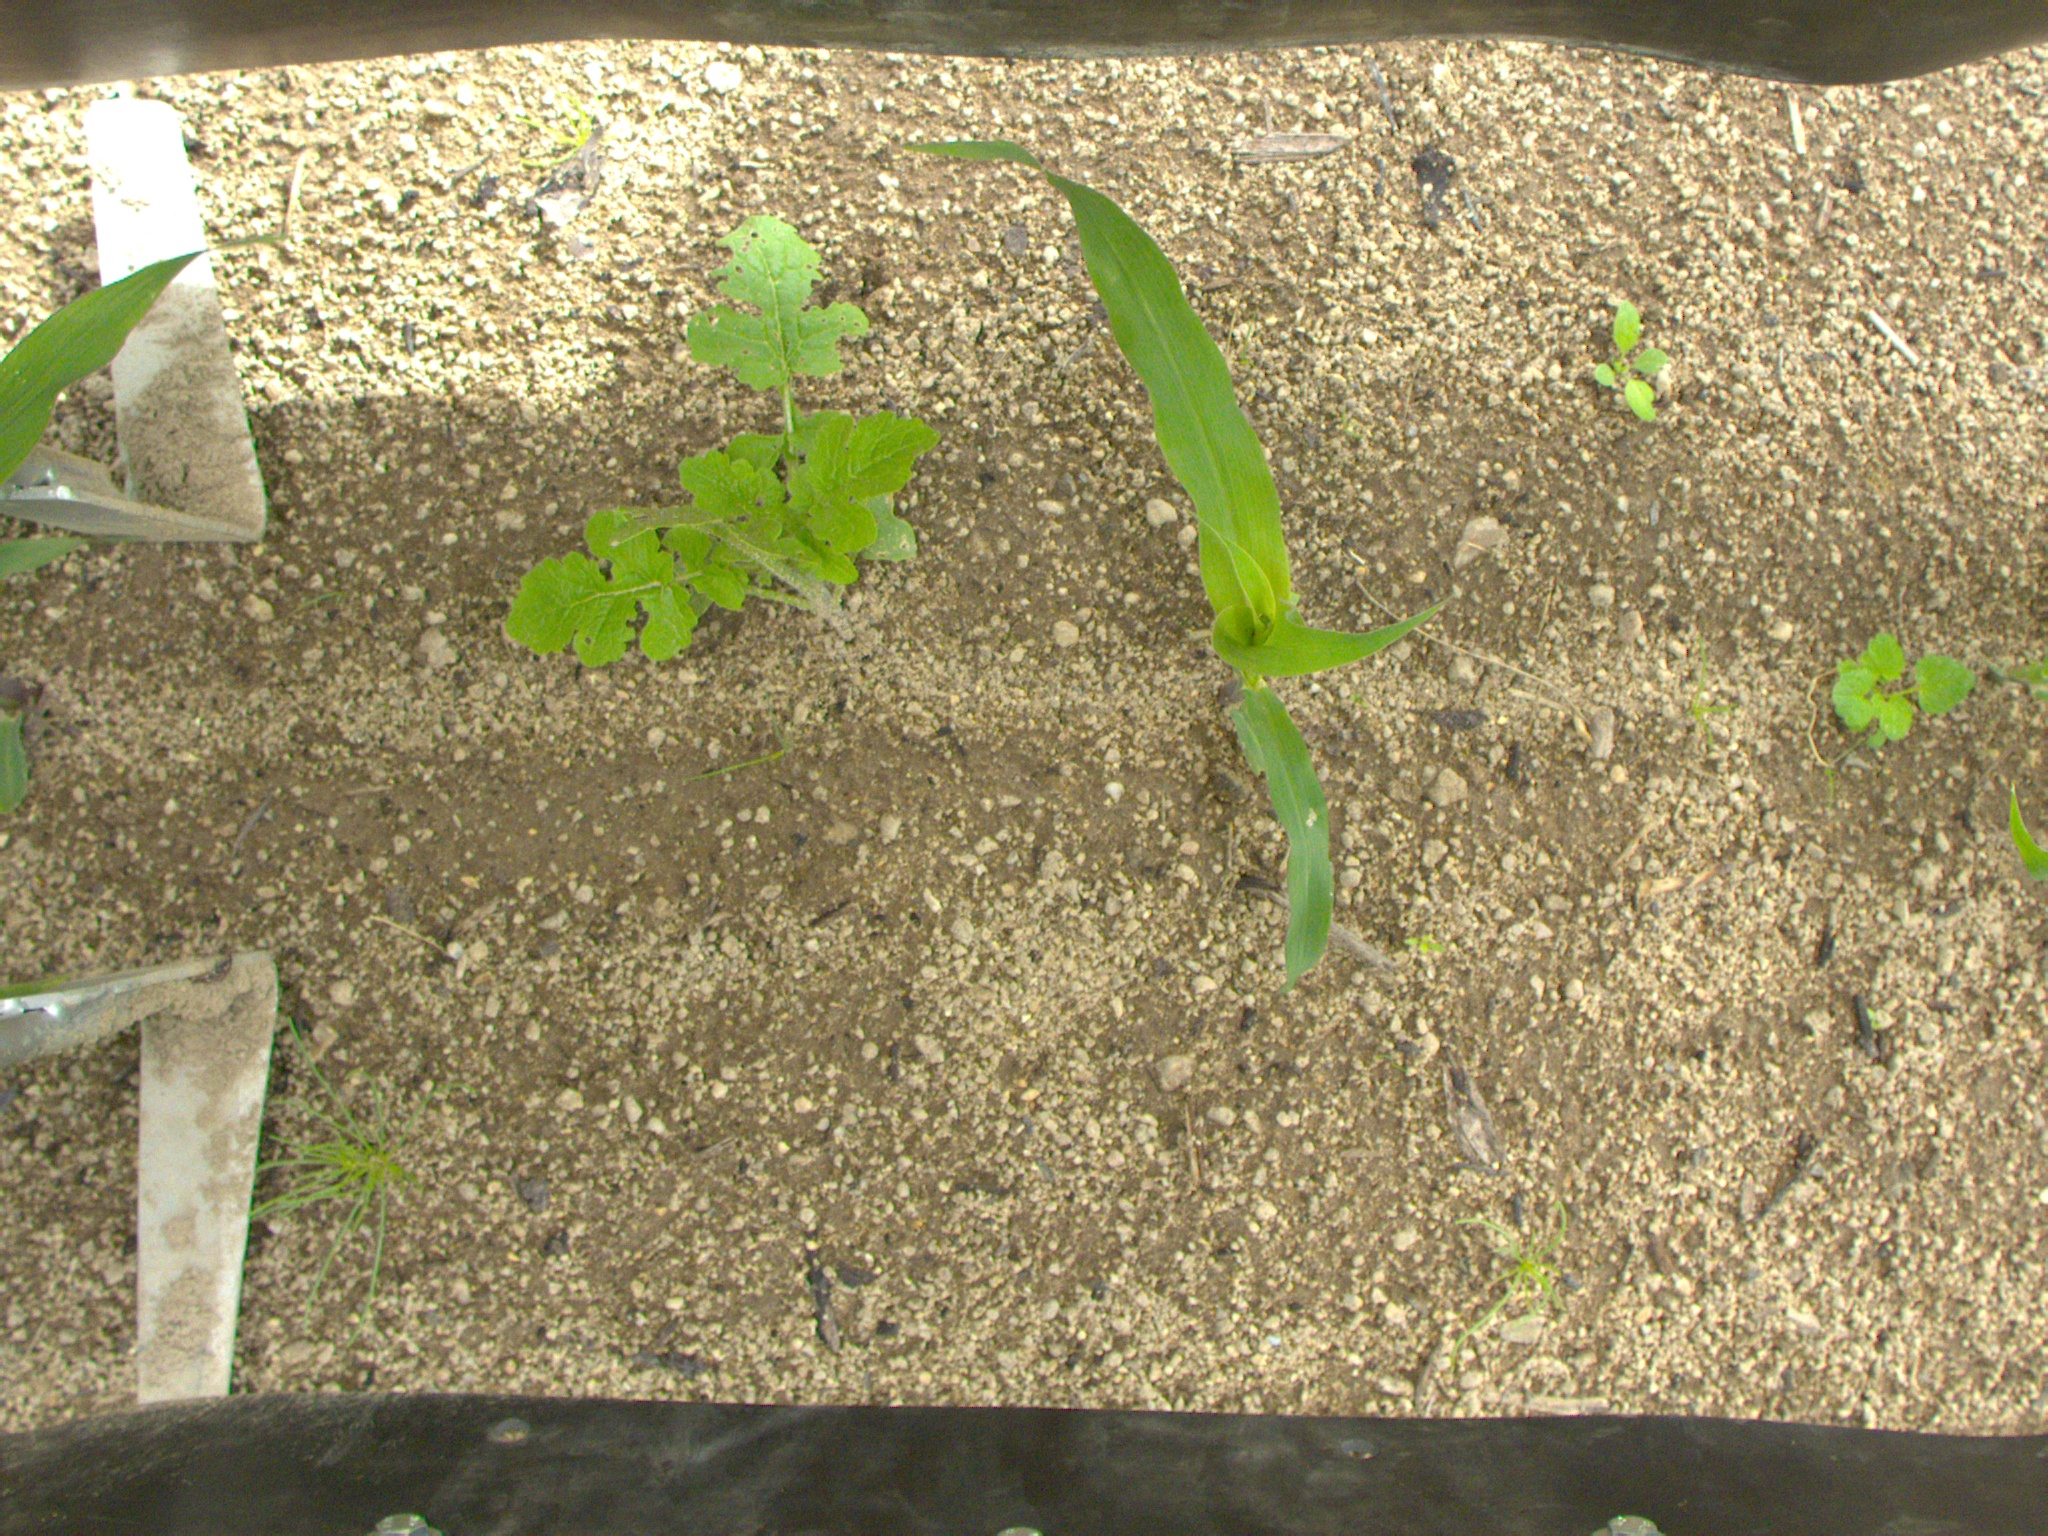
Crop: maize
Objects: maize